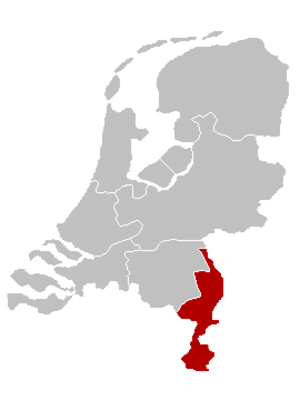
Le diocèse de Ruremonde est l’un des sept diocèses de l’Église catholique aux Pays-Bas. Ses limites correspondent à celles de la province du Limbourg néerlandais. La cathédrale du diocèse est la cathédrale Saint-Christophe de Ruremonde. Le diocèse est placé sous le patronage de l'Immaculée Conception.